Narcissus 'Jetfire'

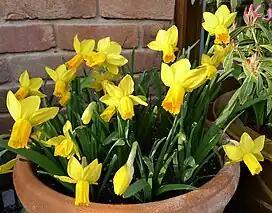
"Narcissus" 'Jetfire' cultivated inside a plant pot.

"Narcissus" 'Jetfire' is suitable for planting in garden borders, containers, or naturalizing in grass lawns as an ornamental plant. The cultivar grows best in full sun to partial shade. Good soil drainage is essential, however the soil should maintain moisture during the plant's active phase. Dry soil can be tolerated during seasonal dormancy. To achieve optimal flowering results, it is recommended to plant the bulbs at a depth two to three times their own size. Shallow planting may result in a lack of flowers, as the "Narcissus" instead focuses on bulb division. 'Jetfire' bulbs should be planted early in the bulb-planting season, ideally in late August to early September.